Civry

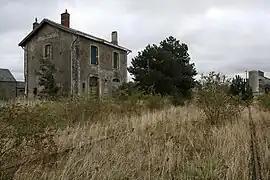
Former train station

Civry is a former commune in the Eure-et-Loir department in northern France. On 1 January 2017, it was merged into the new commune Villemaury.